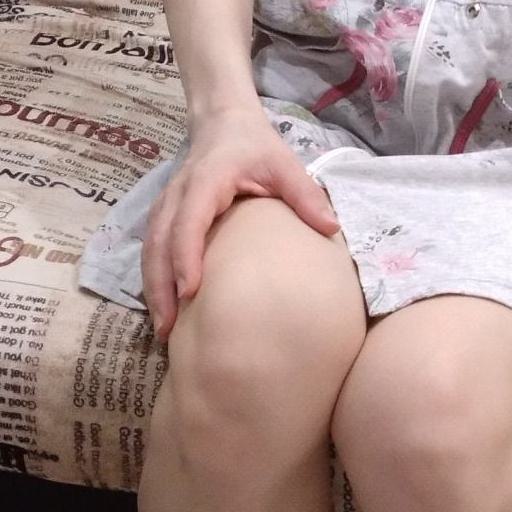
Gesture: no_gesture